Geography of Chad

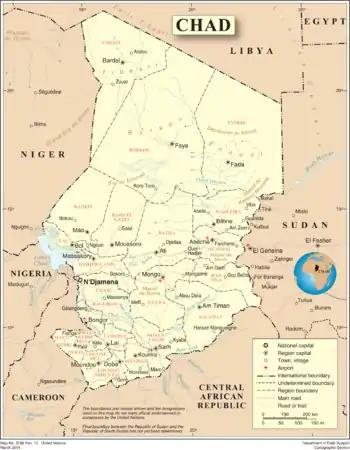
A map of Chad

Chad is one of the 47 landlocked countries in the world and is located in North Central Africa, measuring , nearly twice the size of France and slightly more than three times the size of California. Most of its ethnically and linguistically diverse population lives in the south, with densities ranging from 54 persons per square kilometer in the Logone River basin to 0.1 persons in the northern B.E.T. (Borkou-Ennedi-Tibesti) desert region, which itself is larger than France. The capital city of N'Djaména, situated at the confluence of the Chari and Logone Rivers, is cosmopolitan in nature, with a current population in excess of 700,000 people.